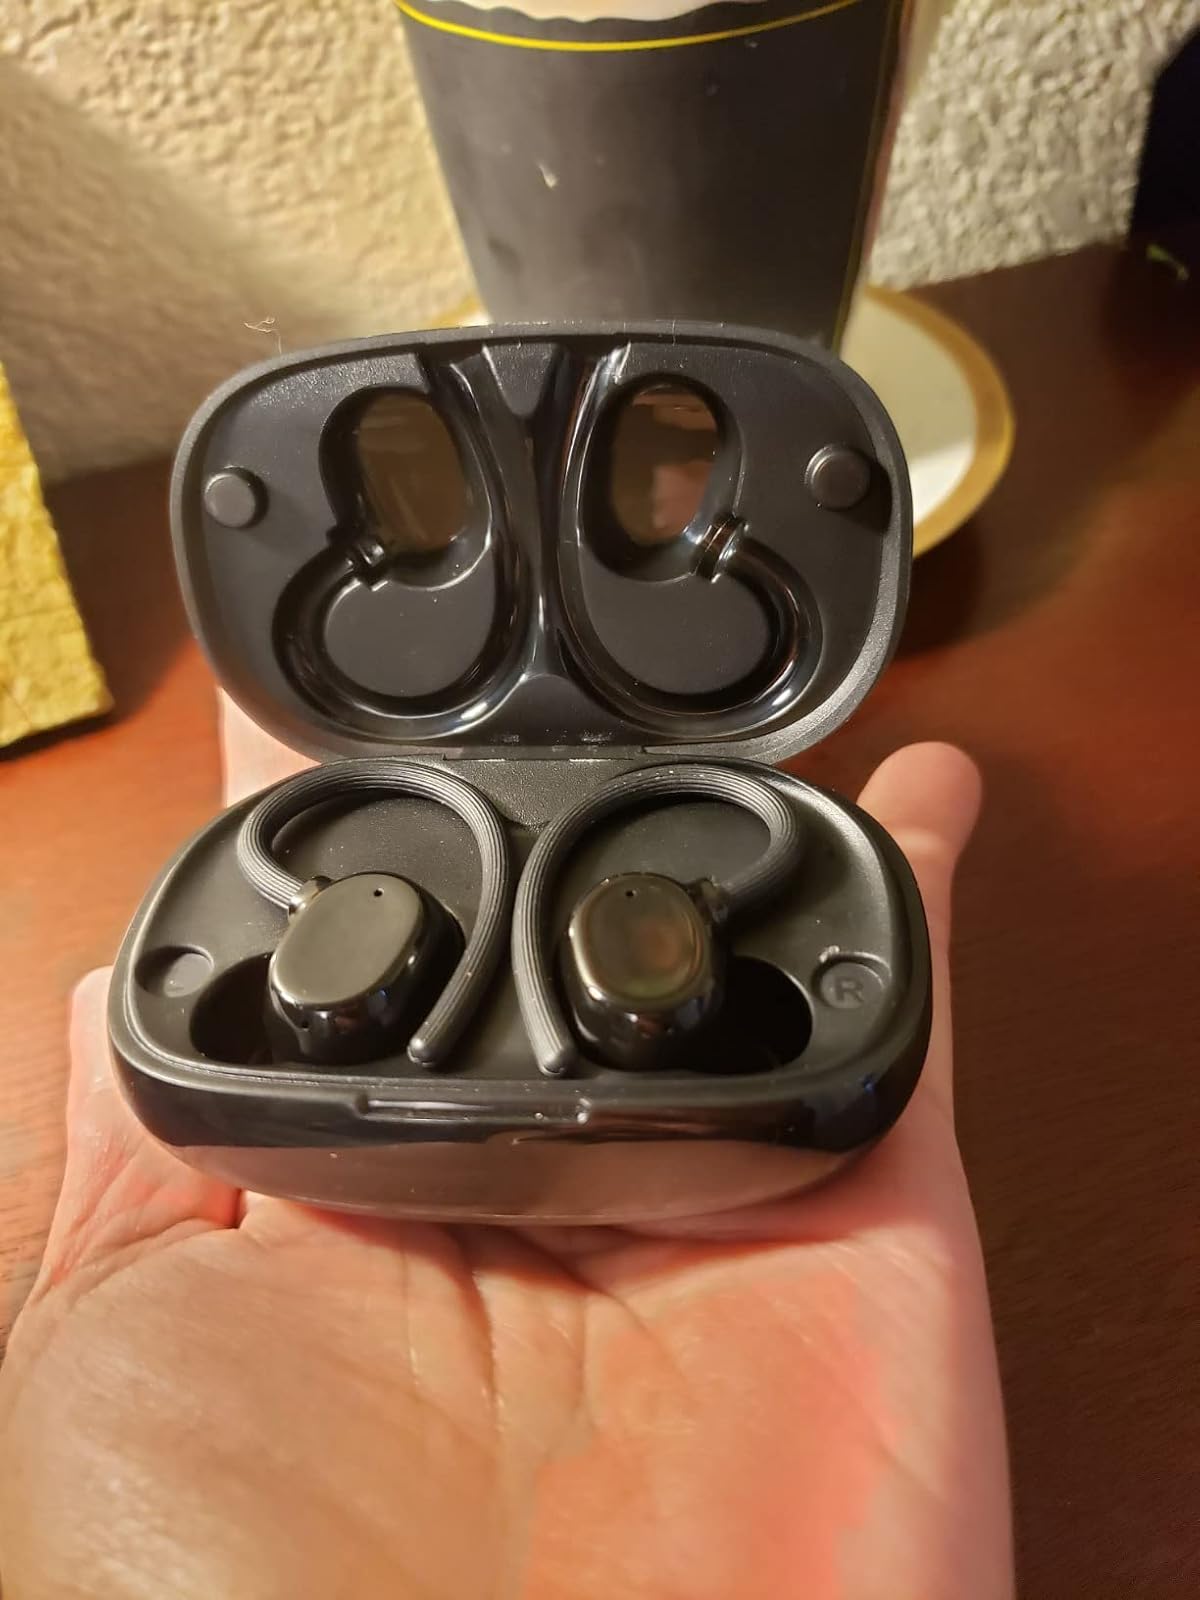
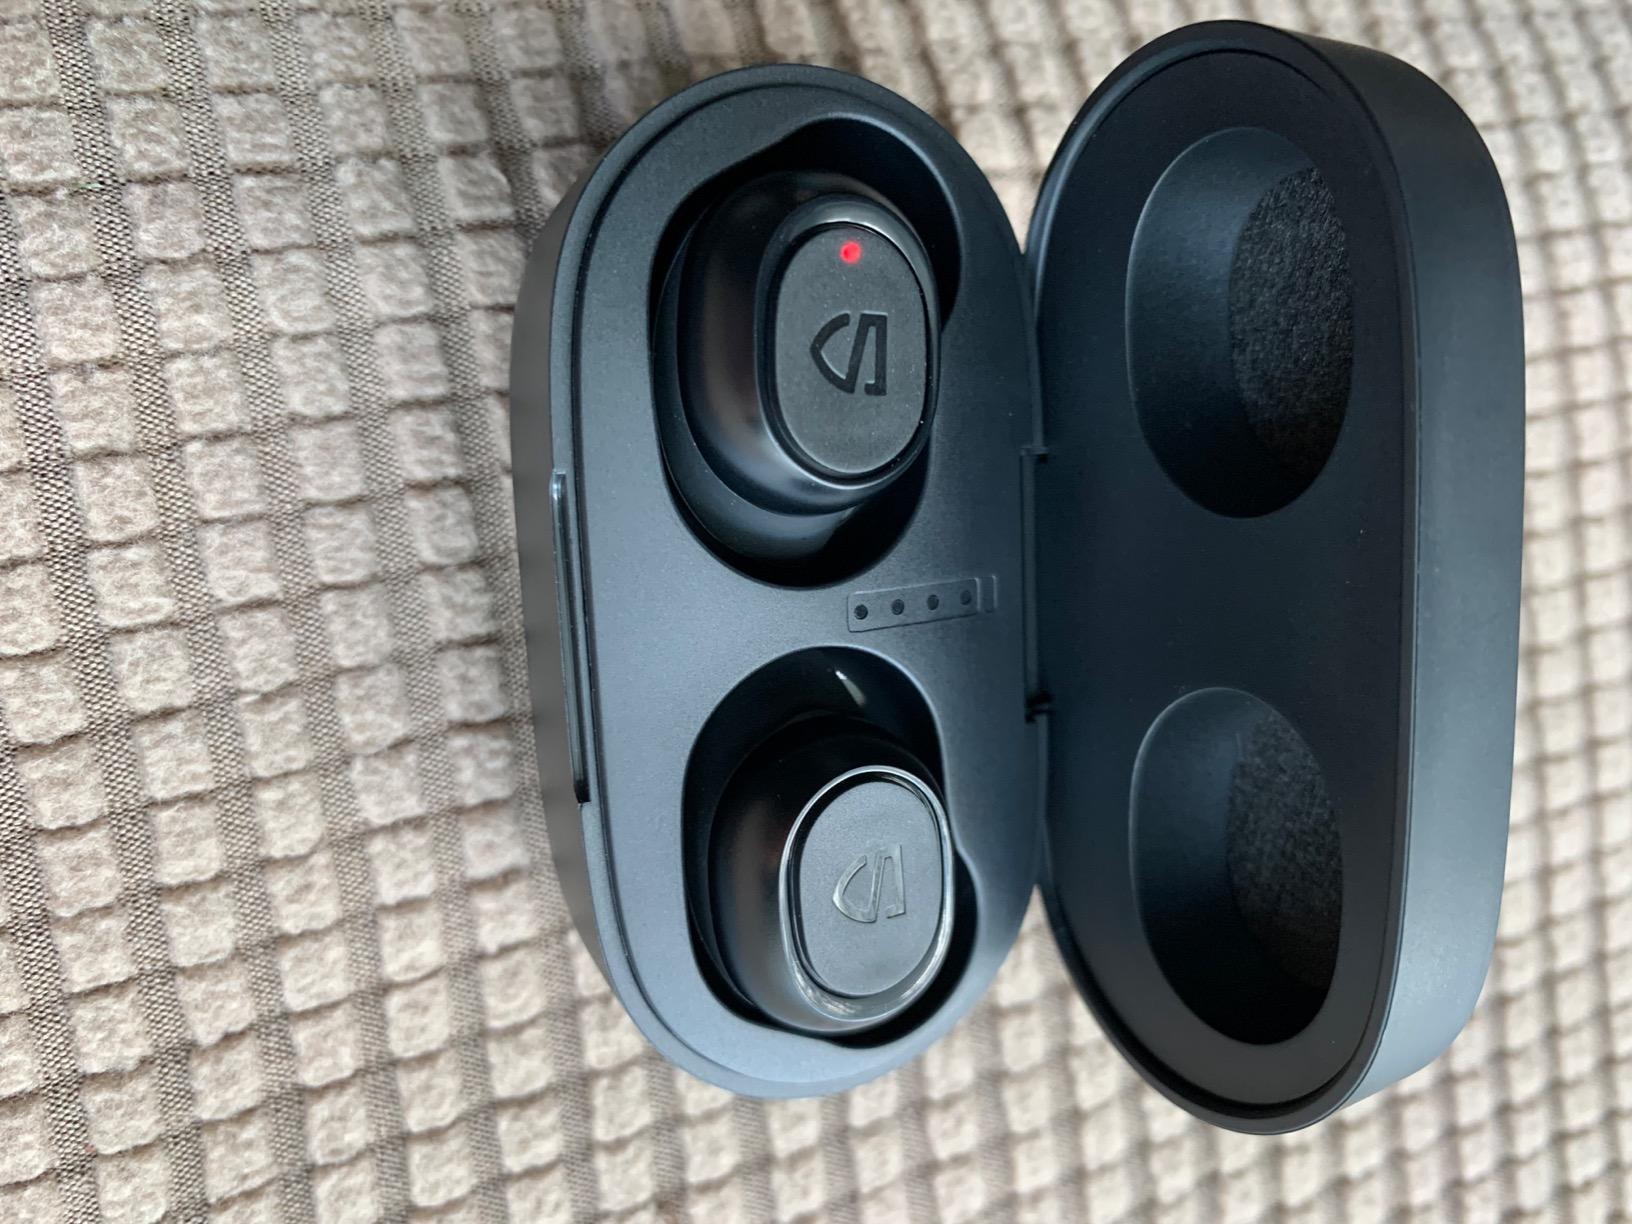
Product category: earbuds
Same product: no